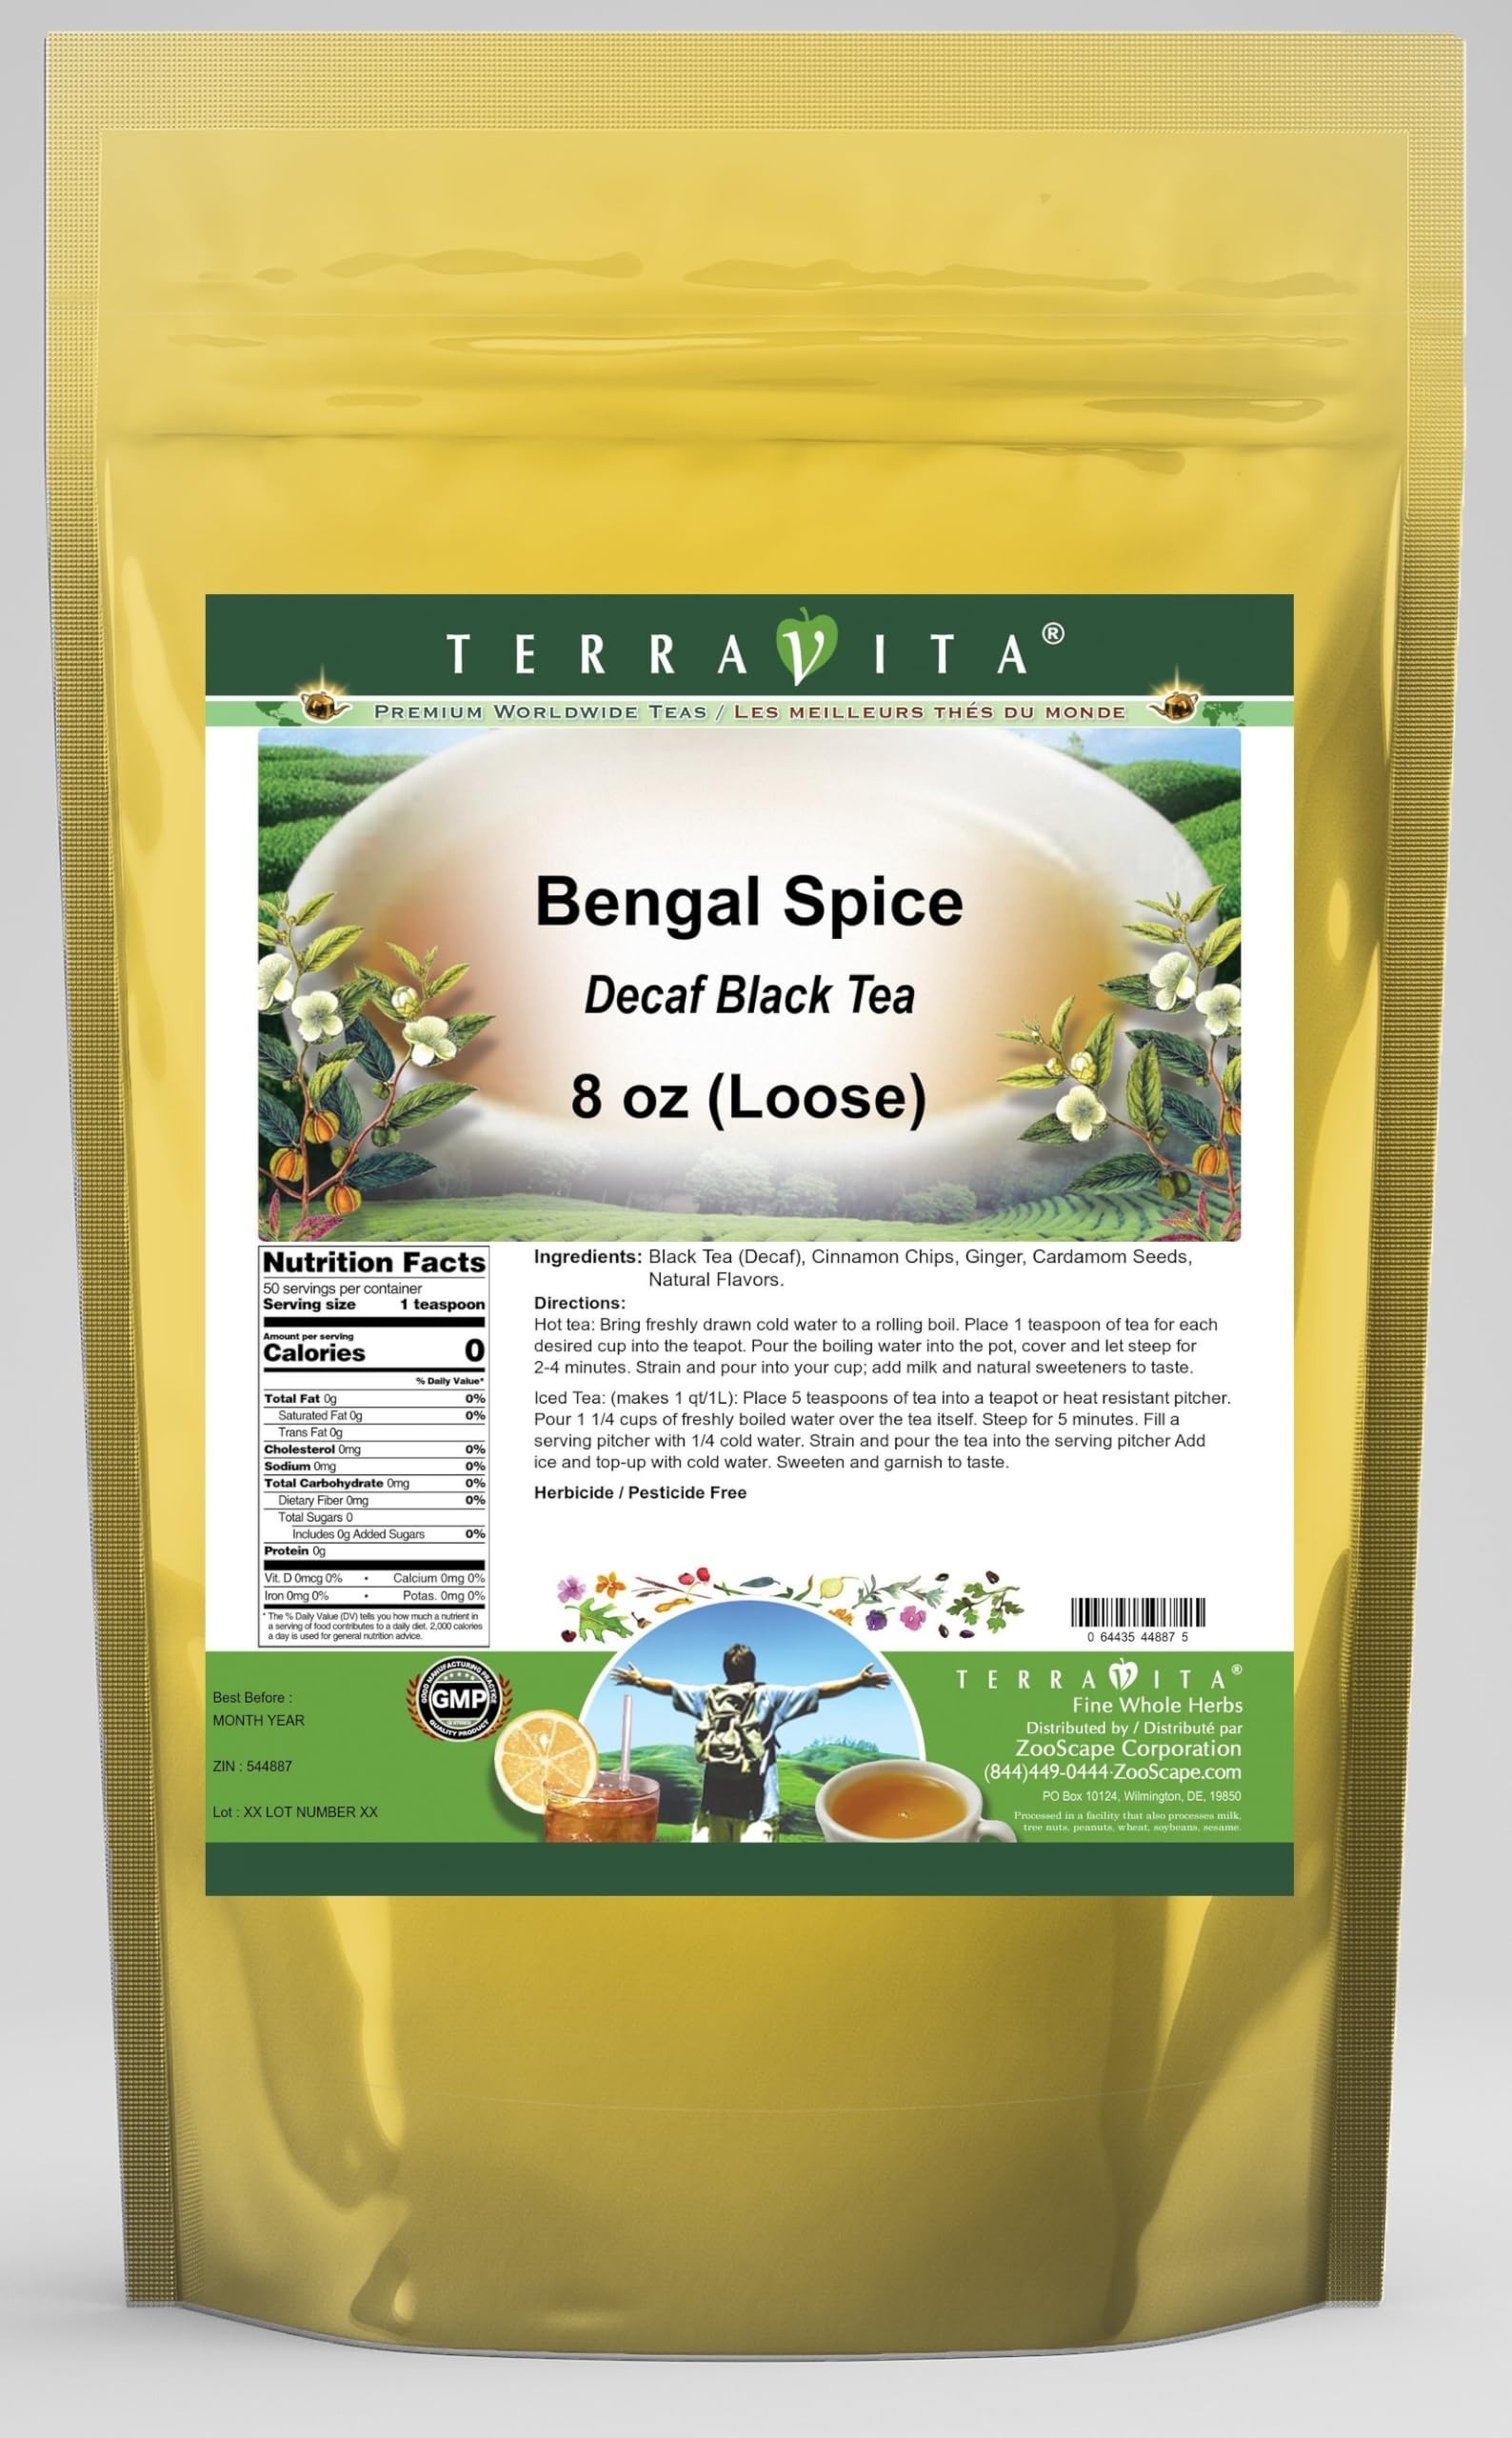
Item Name: Bengal Spice Decaf Black Tea (Loose) (8 oz, ZIN: 544887) - 2 Pack
Bullet Point: Our Bengal Spice Decaf Black Tea is a wonderful flavored decaffeinated Black tea with Cinnamon Chips, Ginger and Cardamom Seeds. You will enjoy the simple and elegant Bengal Spice taste! - Ingredients: Decaf Black tea, Cinnamon Chips, Ginger, Cardamom Seeds and Natural Bengal Spice Flavor.
Product Description: Our Bengal Spice Decaf Black Tea is a wonderful flavored decaffeinated Black tea with Cinnamon Chips, Ginger and Cardamom Seeds. You will enjoy the simple and elegant Bengal Spice taste! - Ingredients: Decaf Black tea, Cinnamon Chips, Ginger, Cardamom Seeds and Natural Bengal Spice Flavor. - Hot tea brewing method: Bring freshly drawn cold water to a rolling boil. Place 1 teaspoon of tea for each desired cup into the teapot. Pour the boiling water into the pot, cover and let steep for 2-4 minutes. Strain and pour into your cup; add milk and natural sweeteners to taste. - Iced tea brewing method: (to make 1 liter/quart): Place 5 teaspoons of tea into a teapot or heat resistant pitcher. Pour 1 1/4 cups of freshly boiled water over the tea itself. Steep for 5 minutes. Fill a serving pitcher with 1/4 cold water. Strain and pour the tea into the serving pitcher Add ice and top-up with cold water. Sweeten and garnish to taste. - TerraVita is an exclusive line of premium-quality, natural source products that use only the finest, purest and most potent ingredients found around the world. TerraVita is hallmarked by the highest possible standards of purity, potency, stability and freshness. All of our products are prepared with the highest elements of quality control, from raw materials through the entire manufacturing process, up to and including the moment that the bottles or bags are sealed for freshness and shipped out to you. Our highest possible standards are certified by independent laboratories and backed by our personal guarantee. - TerraVita exists to meet and ensure your family's health and wellness without the harmful effects of chemicals and health products. We strive to make all of our products affordable and reliable and are constantly searching the market to maint
Value: 16.0
Unit: Ounce

Price: 88.39